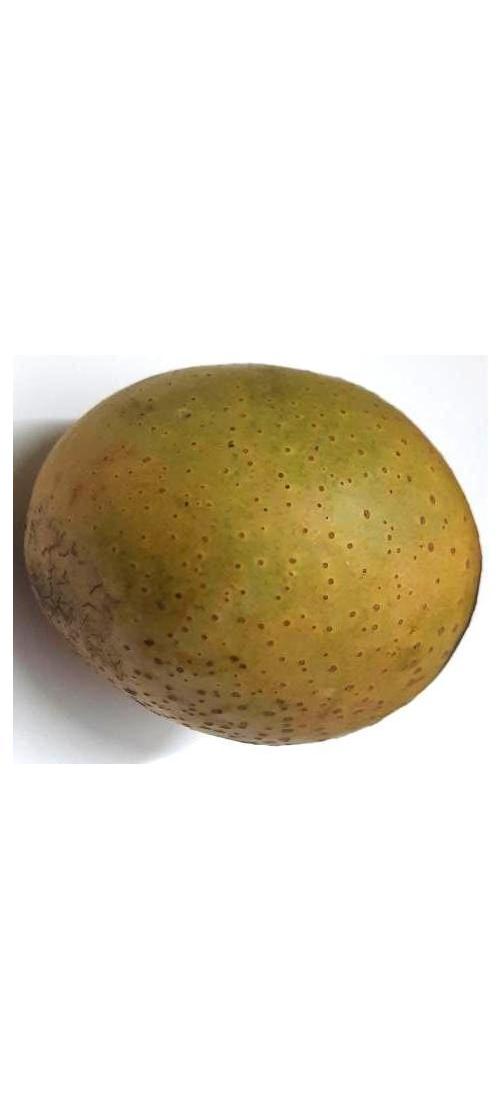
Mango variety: Gourmoti